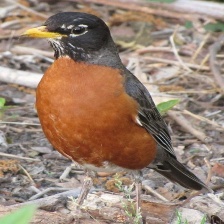
Species: AMERICAN ROBIN
Scientific name: TURDUS MIGRATORIUS
ImageNet parent category: robin